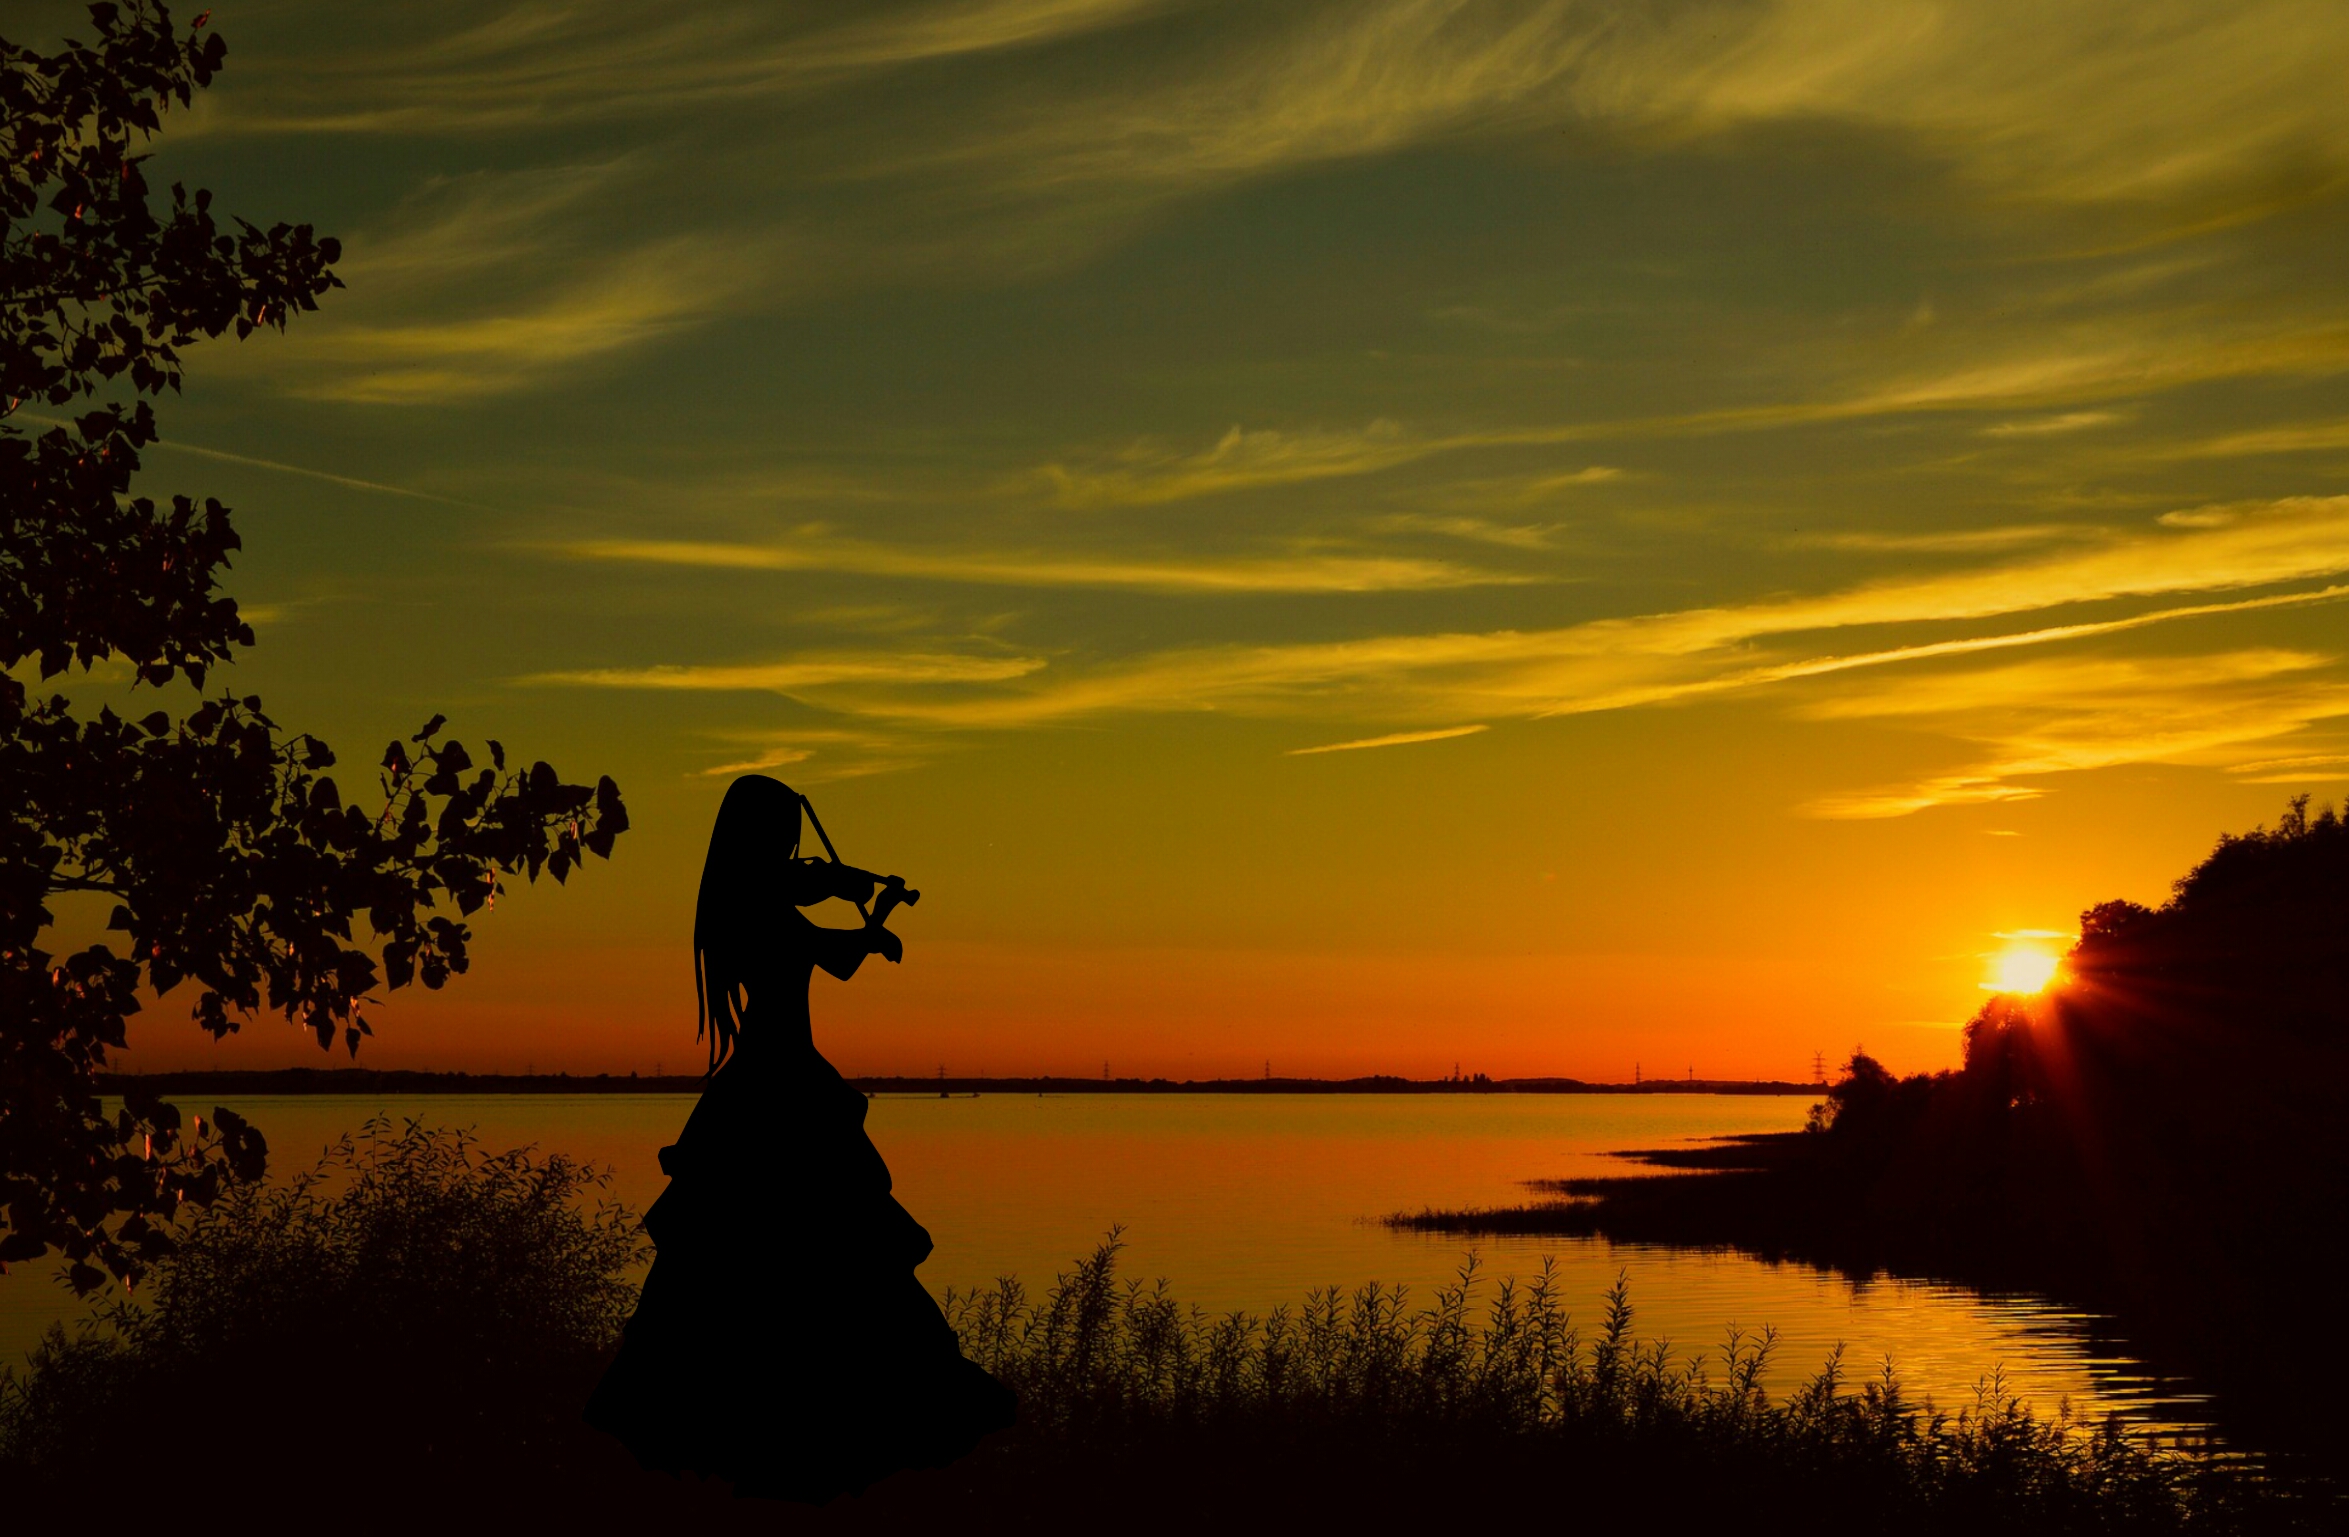
violinist, sunset, violin, woman, adult, classic, classical, classy clothes, hair, concept, elegance, elegant, expression, female, instrument, isolated, joy, joyful, lifestyle, girl, music, musical, musician, person, player, playing, pose, posing, nature, sky, afterglow, sunrise, evening, reflection, dawn, silhouette, water, atmosphere, morning, sun, dusk, tree, sunlight, calm, horizon, red sky at morning, landscape, computer wallpaper, cloud